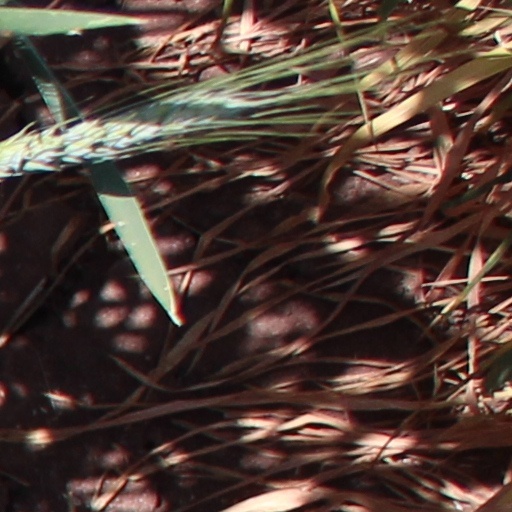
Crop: wheat